Aravind Malagatti

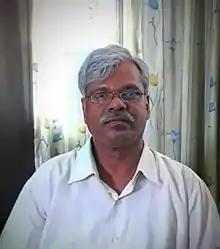
Malagatti in 2020

Aravind Malagatti (born 1 May 1956) is a prominent Indian poet and writer in Kannada-language. He is the author of more than forty books which include poetry collections, short fiction collections, a novel, essay-collections, critical works and folklore studies. He is the recipient of the prestigious Ambedkar Fellowship Award from the Government of Karnataka. His "Government Brahamana", the first Dalit autobiography in Kannada, has won the Karnataka Sahitya Academy Award. Apart from these, the Honorary Award of Karnataka Sahitya Academy was conferred on him for his total contribution to Kannada literature. He is appointed as Chairman for Kannada Sahitya Academy.